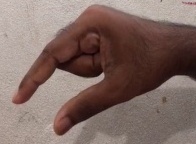
ASL sign: Q